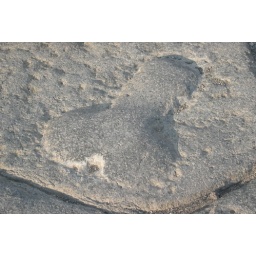
Phallic symbol carved in floor - points to brothel across the road